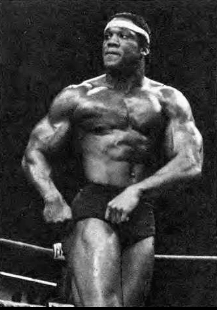
โทนี แอตลาส

|name=โทนี แอตลาส
|birthname=Anthony White
|image=Tony Atlas, circa 1982.png
|names=Tony AtlasSaba Simba Black Atlas Tony Atlas WhiteBlack SupermanWrestling Scene, Feb 1988, no 45 issue, p.17.
|height=6 ft 2 in
|weight=250 lb
|birth_place=Roanoke, Virginia, U.S.
|billed=Roanoke, VirginiaJungles of Uganda (as Saba Simba)
|spouse = plainlist|
*
*
|children = 1
|trainer=Larry Sharpe (wrestler)|Larry Sharpe
|debut=July 10, 1974
แอนโทนี ไวท์ (เกิด 23 เมษายน ค.ศ. 1954) เป็นที่รู้จักกันดีในชื่อโทนี แอตลาส เป็นนักเพาะกาย นักยกน้ำหนัก และนักมวยปล้ำอาชีพชาวอเมริกัน ผู้คว้าแชมป์หลายรายการและแชมป์ในกีฬาแต่ละประเภท เขายังเป็นที่รู้จักจากตำแหน่งเพาะกายของเขา "มิสเตอร์ยูเอสเอ" (ตำแหน่งที่เขาได้รับสามครั้ง) เขาถูกเรียกชื่อว่าเป็น "ซูเปอร์แมนผิวดำ" รวมถึงอัตตาที่เปลี่ยนแปลงไปชื่อซาบาซิมบ้า เขากลับมาเป็นผู้จัดการบนหน้าจอของ WWE โดยปรากฏบนแบรนด์ ECW ที่ปัจจุบันเลิกผลิตไปแล้ว เขาเซ็นสัญญากับ WWE อีกครั้งในสัญญาระดับตำนานเมื่อกลางปี 2012
==แชมป์และรางวัล==
*Americas Wrestling Federation
**AWF North American Heavyweight Championship (1 time)
*Century Wrestling Alliance
**CWA Heavyweight Championship (New England)|CWA Heavyweight Championship (CWA Heavyweight Championship (New England)#Title history|1 time)
*Eastern Wrestling Alliance
**EWA Heavyweight Championship (EWA Heavyweight Championship#Title history|1 time)
*Georgia Championship Wrestling
**NWA Georgia Heavyweight Championship (NWA Georgia Heavyweight Championship#Title history|1 time)
**NWA Georgia Tag Team Championship (NWA Georgia Tag Team Championship#Title history|4 times) – with Tommy Rich (1), Mr. Wrestling II (1), Claude Patterson|Thunderbolt Patterson (1), and Kevin Sullivan (wrestler)|Kevin Sullivan (1)
*International World Class Championship Wrestling
**IWCCW Heavyweight Championship (IWCCW Heavyweight Championship#Title history|2 times)
*International Wrestling (Quebec)
**WCWA Brass Knuckles Championship (NWA Texas Hardcore Championship#Title history|1 time)
*Jim Crockett Promotions|Mid-Atlantic Championship Wrestling
**NWA Mid-Atlantic Heavyweight Championship (NWA Mid-Atlantic Heavyweight Championship#Title history|1 time)
*National Wrestling Alliance|NWA Tri-State1
**NWA West Virginia/Ohio Heavyweight Championship (1 time)
*New England Pro Wrestling
**NEPW Heavyweight Championship (1 time)
*New England Pro Wrestling Hall of Fame
**Class of 2009
*Pro Wrestling Illustrated
**PWI Most Improved Wrestler of the Year (1980)
**PWI ranked him #64 of the 500 best singles wrestlers of the year on the PWI 500 list in 1996
**PWI ranked him #171 of the top 500 wrestlers of the "PWI Years" in 2003
* Southern Illinois Championship Wrestling
** SICW Tag Team Championship (1 time)- with Bob Orton Jr. At cagematch.com
*Southwest Championship Wrestling
**SCW Southwest Brass Knuckles Championship (SCW Southwest Brass Knuckles Championship#Title history|1 time)
*L&G Promotions
**WWC Caribbean Heavyweight Championship|L&G Promotions Caribbean Heavyweight Championship (WWC Caribbean Heavyweight Championship#title history|2 times)
*Universal Superstars of America
:*USA Tag Team Championship (1 time) – with Conrad Efraim|S. D. Jones
*World Class Championship Wrestling|World Class Wrestling Association
**WCCW Television Championship|WCWA Television Championship (WCCW Television Championship#Title history|1 time)
**WCWA Texas Tag Team Championship (WCWA Texas Tag Team Championship#Title history|1 time) – with Skip Young (wrestler)|Skip Young
*World Wide Wrestling Alliance
:*WWWA Intercontinental Championship (2 times)
*World Wrestling Council
**WWC North American Tag Team Championship (WWC North American Tag Team Championship#Title history|1 time) – with Miguel Pérez, Jr.
*WWE|World Wrestling Federation / World Wrestling Entertainment
**World Tag Team Championship (WWE, 1971–2010)|WWF Tag Team Championship (List of World Tag Team Champions (WWE, 1971–2010)|1 time) – with Rocky Johnson
**WWE Hall of Fame (WWE Hall of Fame#Individuals|Class of 2006)
*World Bodybuilding Guild
**WBBG Hall Of Fame (Class of 2007)
1This promotion is not to be confused with the NWA Tri–State promotion founded by Leroy McGuirk in the 1950s. This promotion would eventually be taken over by Bill Watts in 1979 and renamed Universal Wrestling Federation (Bill Watts)|Mid-South Wrestling Association. The promotion would eventually be renamed Universal Wrestling Federation (Bill Watts)|Universal Wrestling Federation.
*"Wrestling Observer Newsletter"
**Wrestling Observer Newsletter awards#Strongest Wrestler|Strongest Wrestler (1981)
==อ้างอิง==
==หมายเหตุ==
*
==แหล่งข้อมูลอื่น==
*
Navboxes|
หมวดหมู่:นักมวยปล้ำอาชีพชายชาวอเมริกันเชื้อสายแอฟริกัน
หมวดหมู่:นักมวยปล้ำอาชีพชาวอเมริกัน
หมวดหมู่:นักมวยปล้ำอาชีพจากรัฐเวอร์จิเนีย
หมวดหมู่:ผู้เข้าสู่หอเกียรติยศดับเบิลยูดับเบิลยูอี
หมวดหมู่:หอเกียรติยศและพิพิธภัณฑ์มวยปล้ำอาชีพ